Eurasian Economic Union

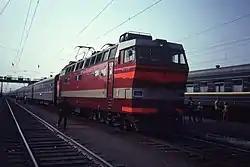
The Trans-Siberian Railway is a vital link between the Russian Far East and the rest of Eurasia.

The Eurasian Economic Union has sought to base its model on the European Union. All institutions carry out their work in compliance with the Treaty on the Eurasian Economic Commission (EEC) and the international agreements that provide the legal and regulatory framework of the Customs Union and the Single Economic Space.